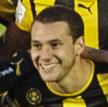
Age: 19